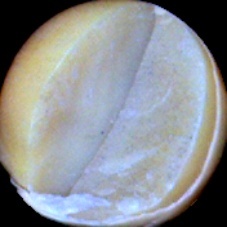
Label: Broken